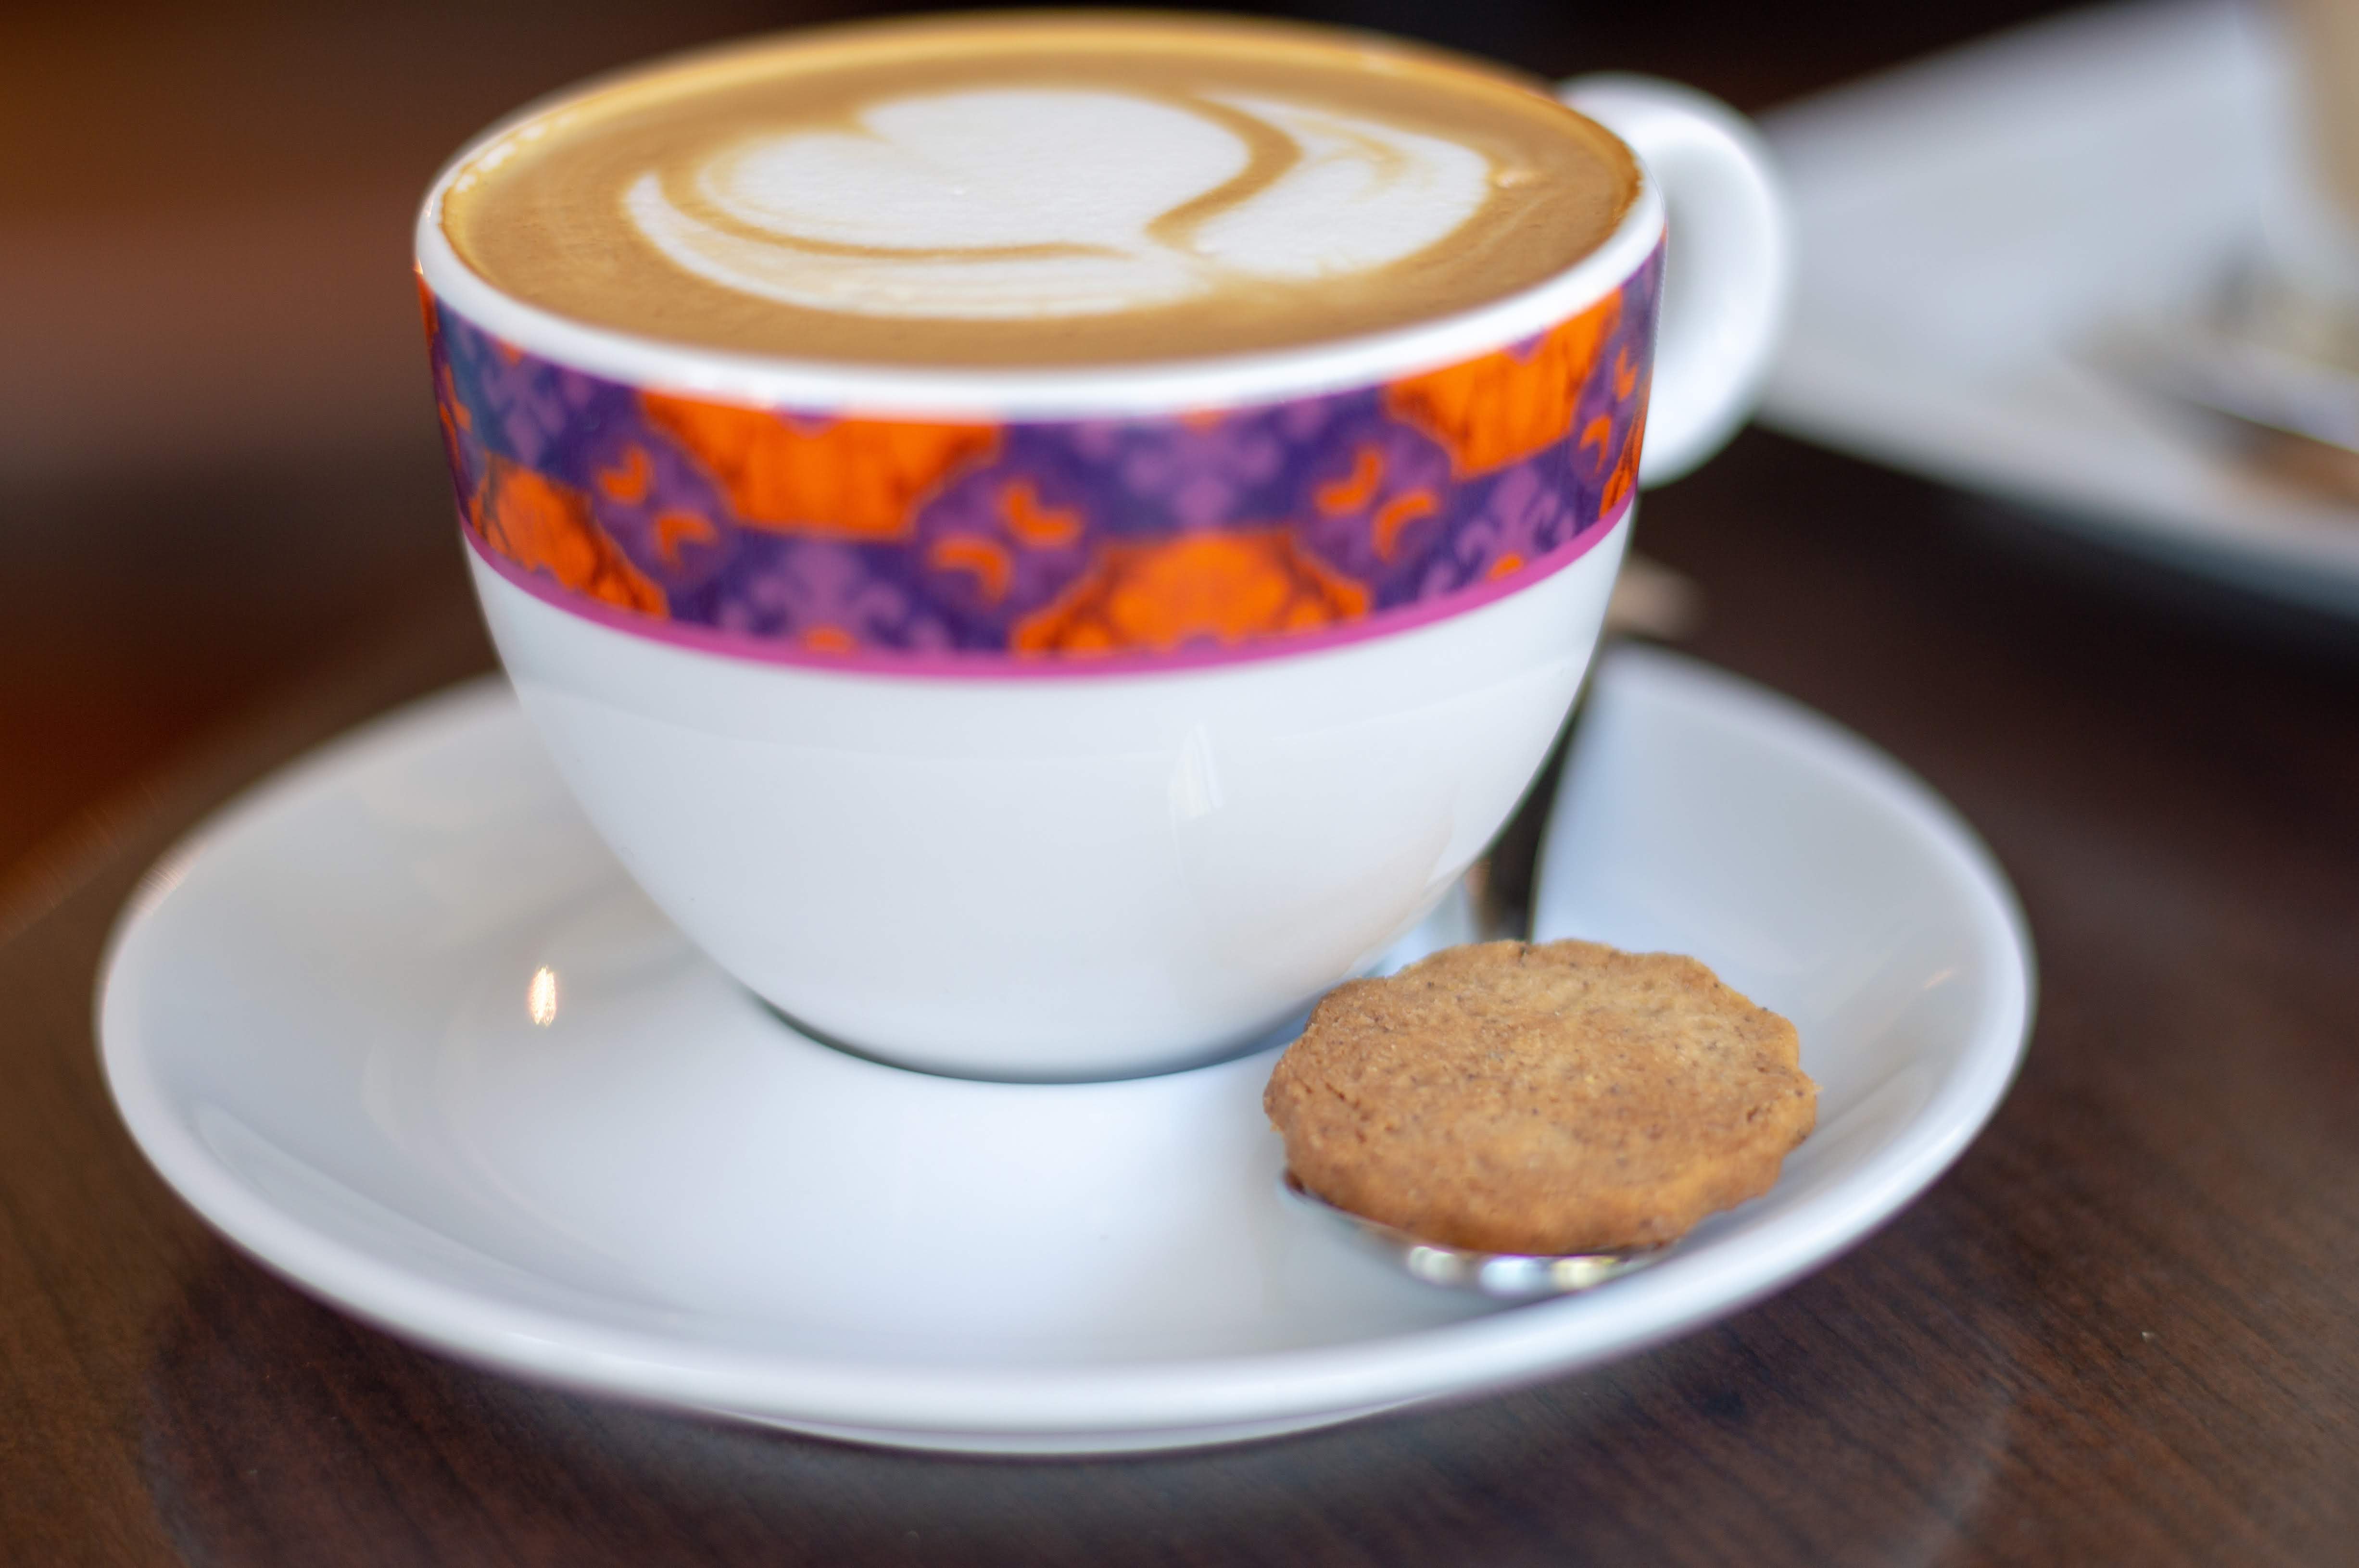
coffee, cup, tableware, espresso, coffee cup, food, cappuccino, dish, drink, serveware, cafe au lait, latte, dessert